Final Recipe

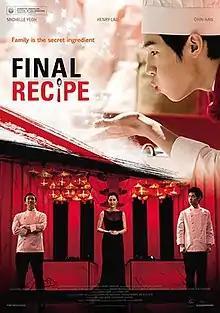
Film poster

Final Recipe is a 2013 South Korean-Thai drama film directed by Gina Kim and written by George Huang, who adapted a story by Kim. It stars Michelle Yeoh, Henry Lau, and Chin Han. Lau plays a young man who must impress Yeoh, who is the host, producer, and one of two judges of a cooking competition show, along with and the reigning master chef (Han), in order to win a large prize money to save his grandfather's restaurant. It premiered at the San Sebastián International Film Festival.